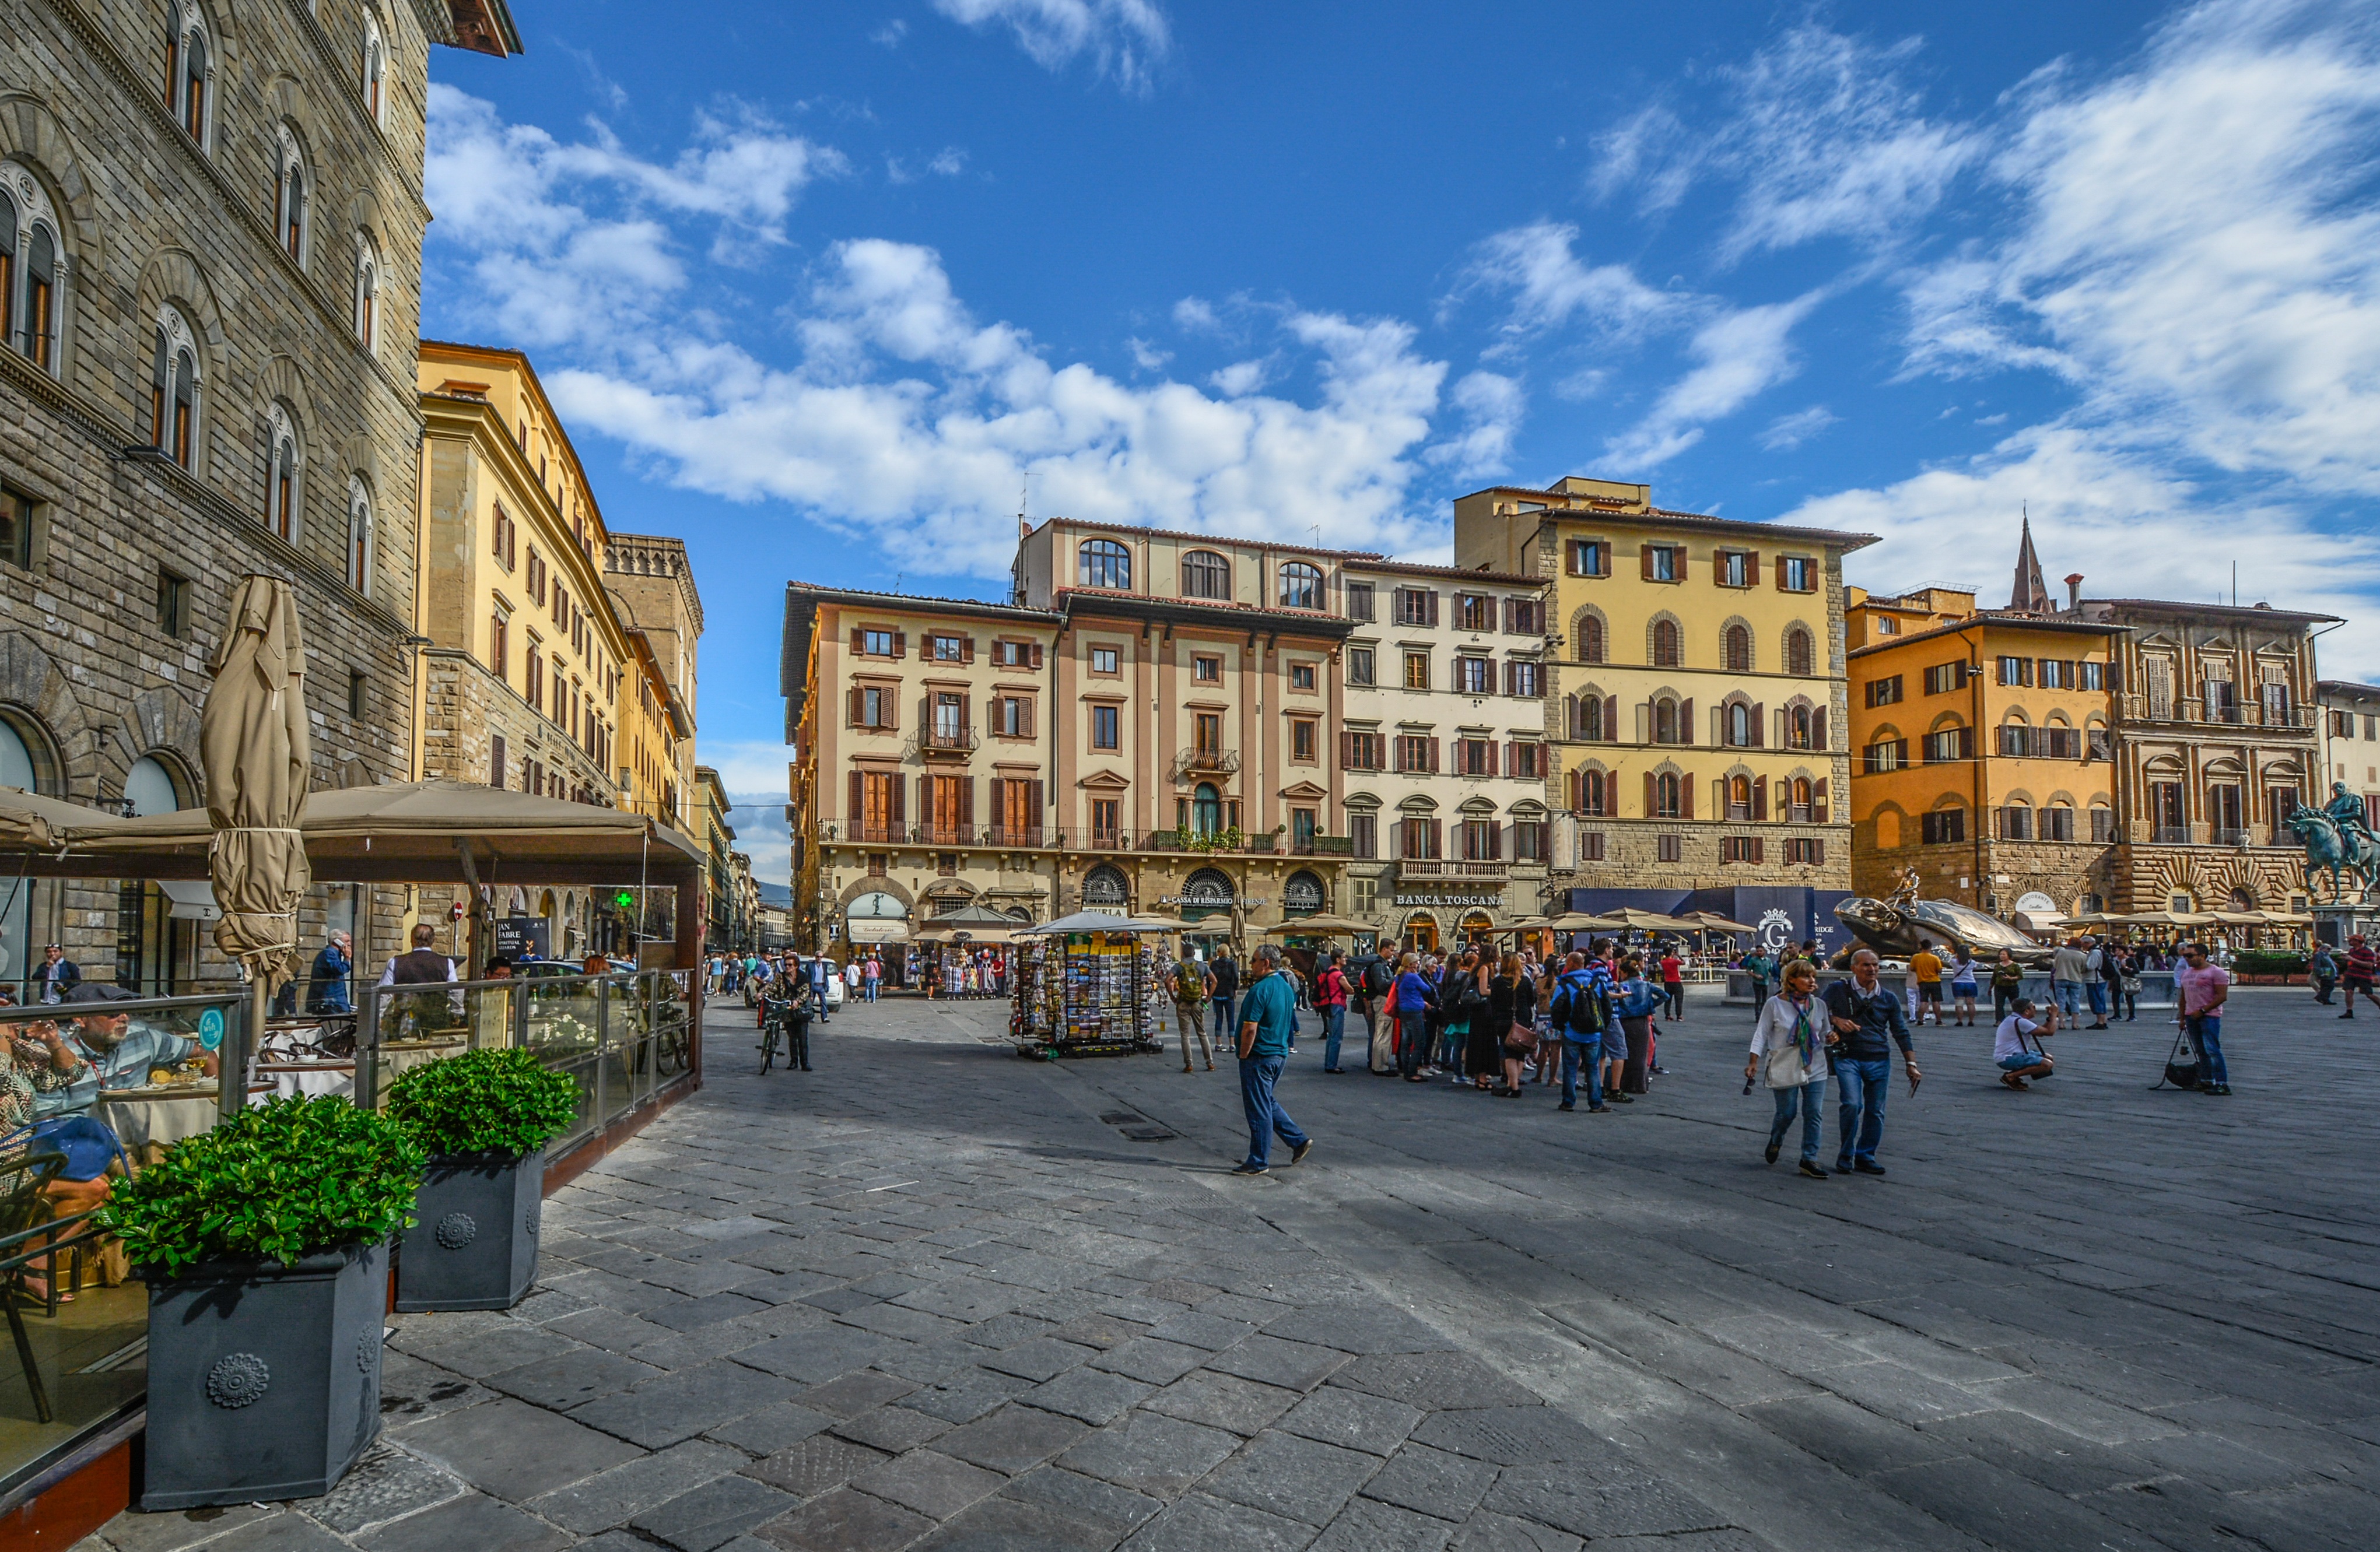
cafe, architecture, road, street, town, city, walkway, cityscape, downtown, europe, plaza, landmark, italy, tuscany, tourism, waterway, public space, clouds, town square, renaissance, piazza, florence, italian, firenze, neighbourhood, urban area, human settlement